Froster

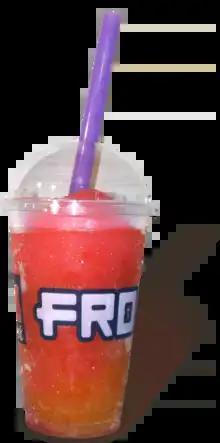
A 710 mL Froster from Mac's

Froster is a brand of iced frozen carbonated beverage (however, not pressurized, still carbonated in Canada) sold at Circle K in the United States, Canada, Ireland, and Lithuania.